Martín Cáceres

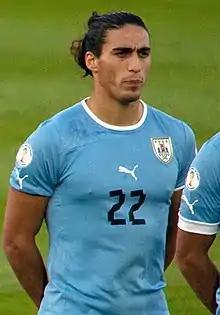
Cáceres with Uruguay in 2011

José Martín Cáceres Silva (born 7 April 1987) is a Uruguayan professional footballer who plays for Paraguayan Primera División club Libertad. Mainly a centre-back, he can also play on either flank, mostly as a right-back.